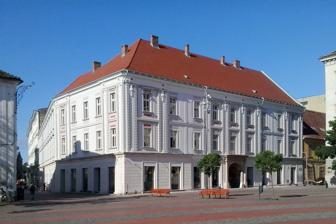
Building: House with Atlantes
Country: Romania
Year built: 1816
Building in Timișoara, Romania House with Atlantes Casa cu Atlanți Alternative names Macri House General information Architectural style Neoclassical Location Timișoara , Romania Coordinates 45°45′17″N 21°13′35″E / 45.75472°N 21.22639°E / 45.75472; 21.22639 Construction started 1812 Completed 1816 Renovating team Architect(s) Lipót Baumhorn The House with Atlantes ( Romanian : Casa cu Atlanți ), also known as Macri House ( Romanian : Casa Macri ), is a historical monument in Timișoara , Romania . It is located on an important commercial street in the historic center of the city. Its name comes from the atlantes depicted on the columns that make up the facade of the building. History The house was built between 1812 and 1816 in neoclassical style by Toma Naum Macri (1791–1849), a rich merchant from Timișoara of Aromanian origin. It had about 40 rooms, quite spacious, according to the fashion of the time, and was intended for occasional tenants. The house was among the first civilian buildings in the Liberty Square , reserved at that time for military administration buildings. By 1788, there was a Turkish house with wooden floor and payanda on the current site of the Macri House. Inscription in Serbian attesting the name of the first rightful owner of the house, Persida Macri-Stoicovici After Macri's death, the building became the property of his daughter Sida (Persida), who then also married an Aromanian, Stoica (also known by his Serbianized name Stojković). Under the gate there is a reddish marble plaque commemorating, in the Serbian language , Persida Macri-Stoicovici. It was fixed on the wall in 1886. Later the house was donated to the Aromanian-Serbian community, then it was owned by the Serbian Orthodox Diocese of Timișoara , from 1968 by the Romanian state and after 1989 it became private property and was renovated. Architecture The house is recognizable for the 12 8-meter high atlantes that adorn its facade. They were made by Hungarian architect Lipót Baumhorn later, at the beginning of the 20th century. The main entrance located on the short side from the Liberty Square is a stone portal, flanked by two Ionic columns that also support the building's only balcony and that keep two wheel launchers in the form of cannons buried with the barrel upside down. According to local legends, they would be the first Turkish cannons conquered by the Habsburg army during the 1716 siege . References Wikimedia Commons has media related to House with Atlantes .